Beirut I

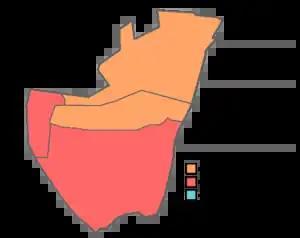
Results of the 2018 Lebanese general election in Beirut I by sub district

The eastern part of the capital was devastated by August 4 explosion in 2020 which strongly distanced the inhabitants of these neighborhoods from the long-running political powers which gave a significant increase in popularity for opposition candidates who were running in behalf of the 17 October Revolution. The Lebanese Forces and the Kataeb Party still had large population amongst Christian voters especially due to the Free Patriotic Movement's decline.